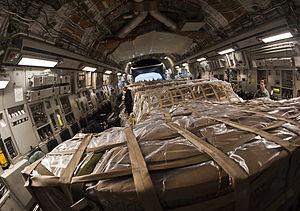
Haïti, en forme longue République d’Haïti, est un pays des Grandes Antilles occupant le tiers occidental de l’île d'Hispaniola, les deux tiers orientaux étant occupés par la République dominicaine. Sa capitale est Port-au-Prince et son point culminant est le pic la Selle.